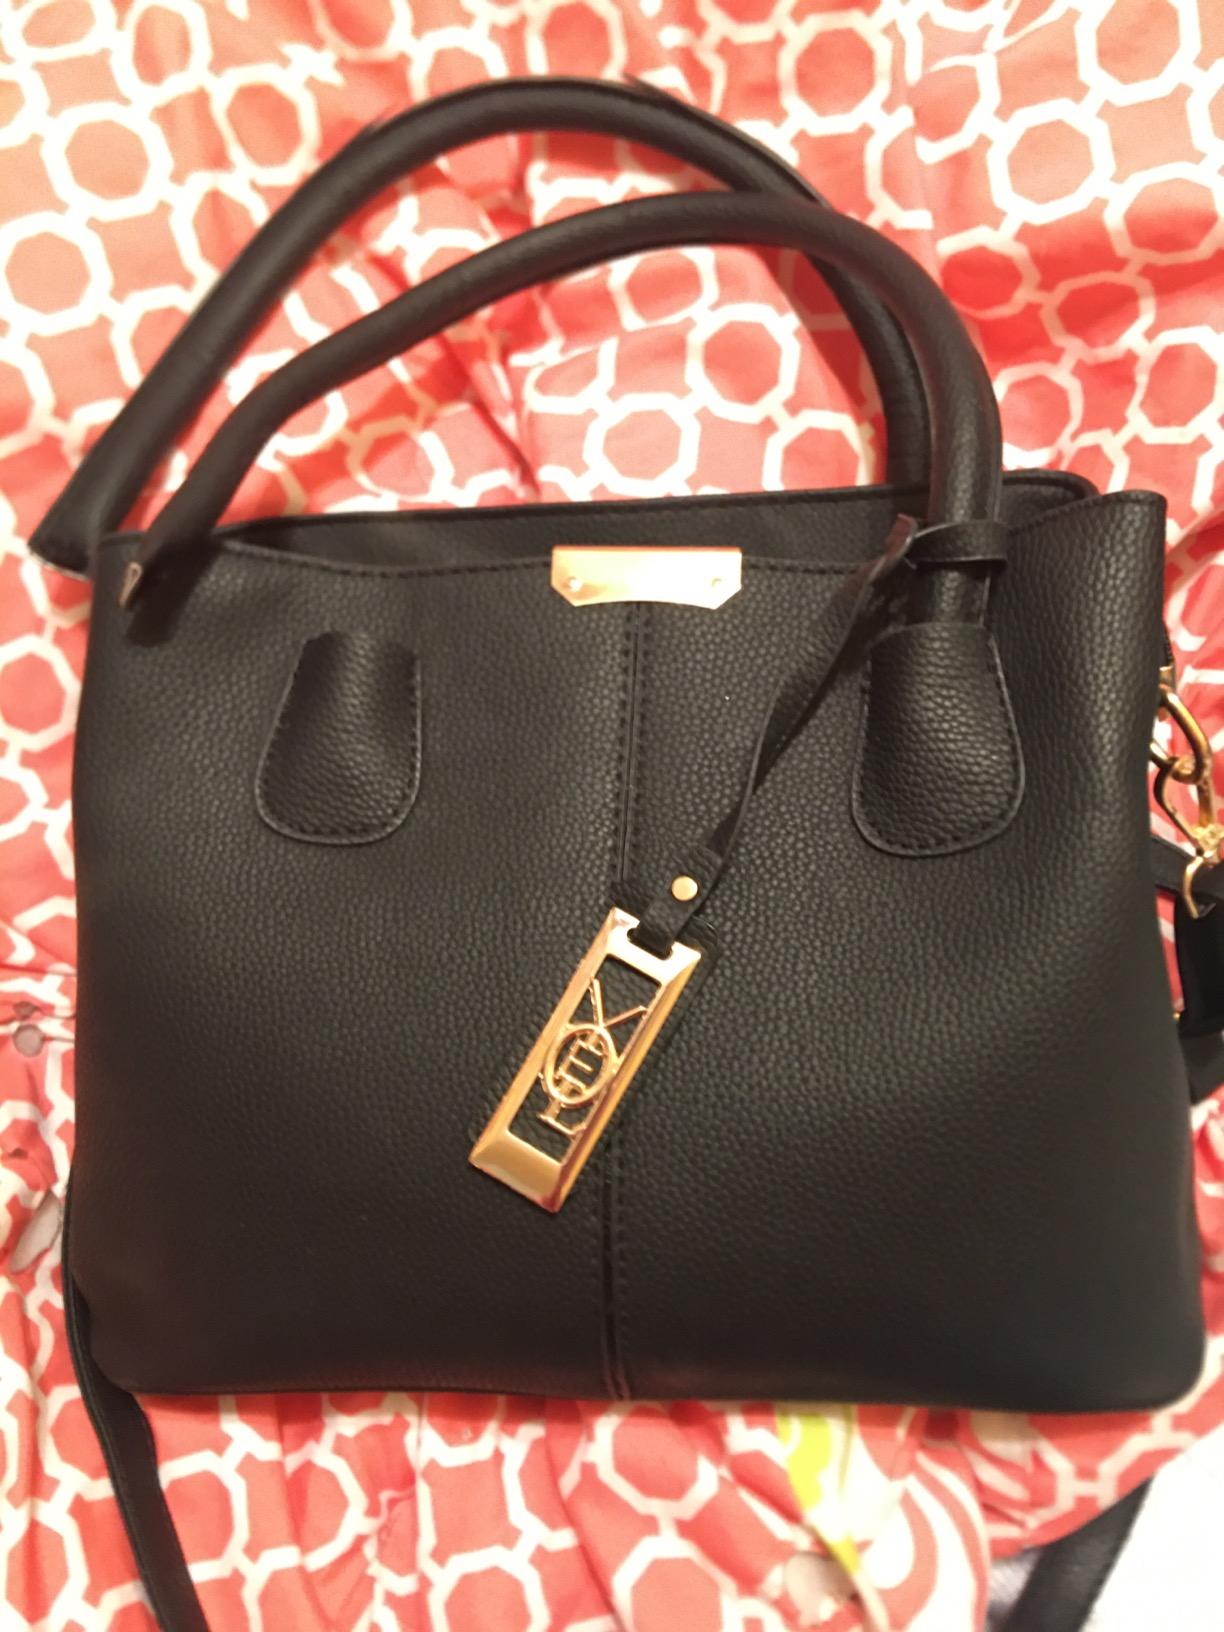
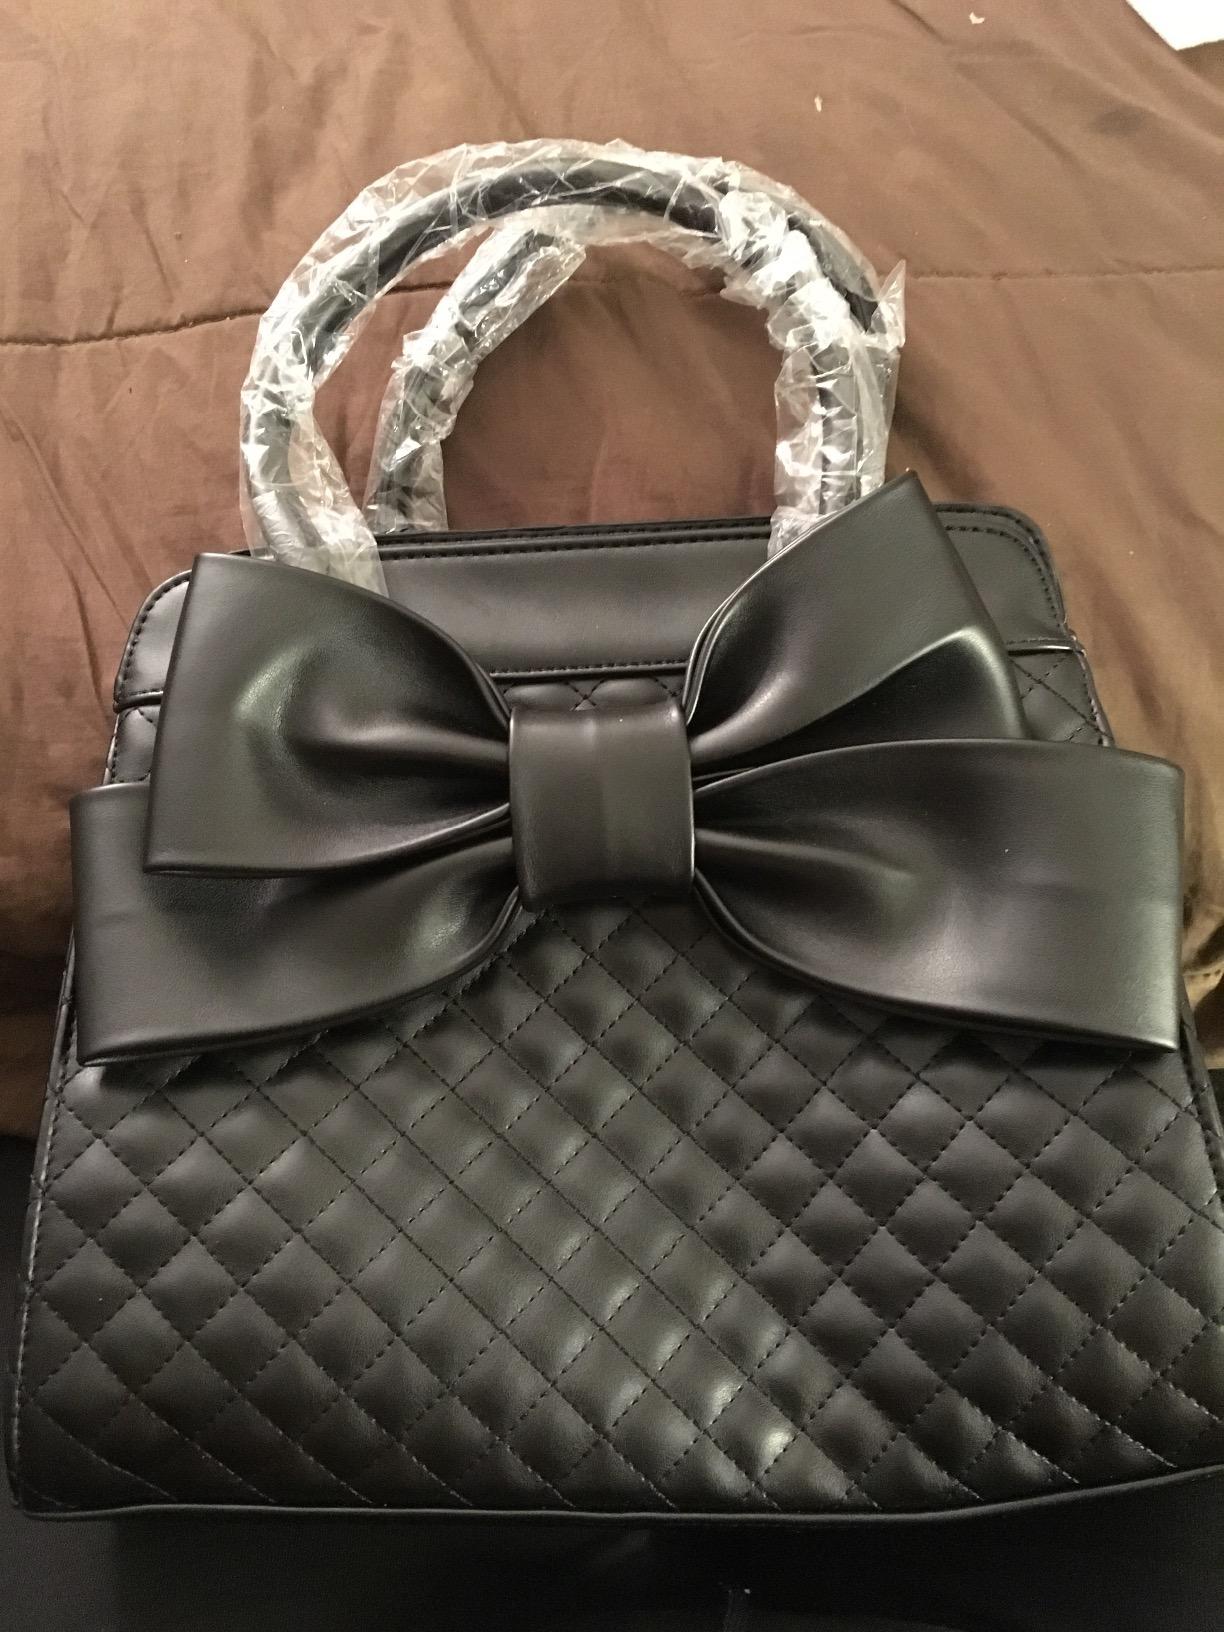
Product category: accessories_handbag
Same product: no